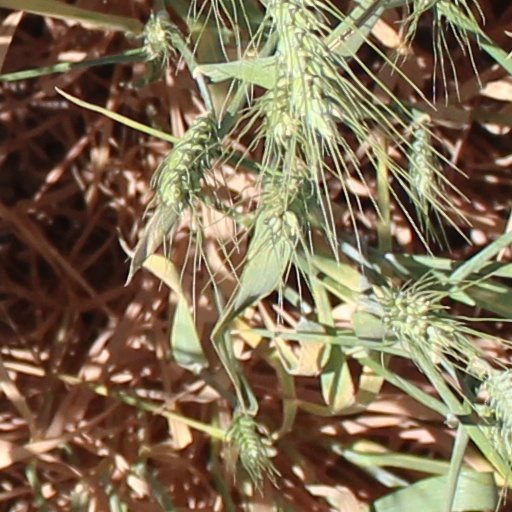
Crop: wheat